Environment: lab
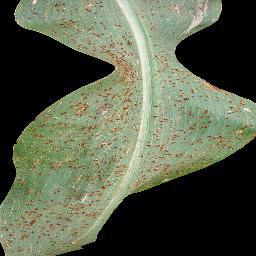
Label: common_rust